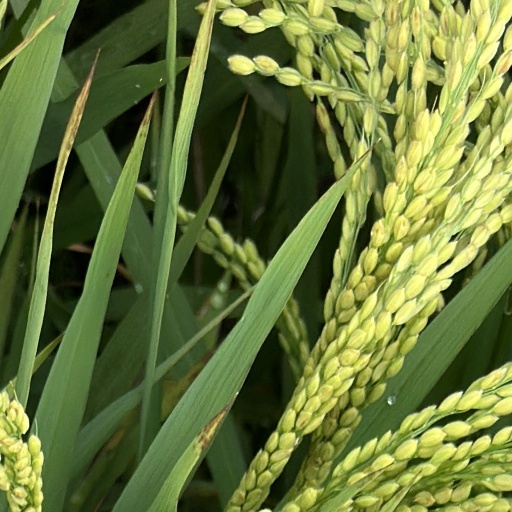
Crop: rice